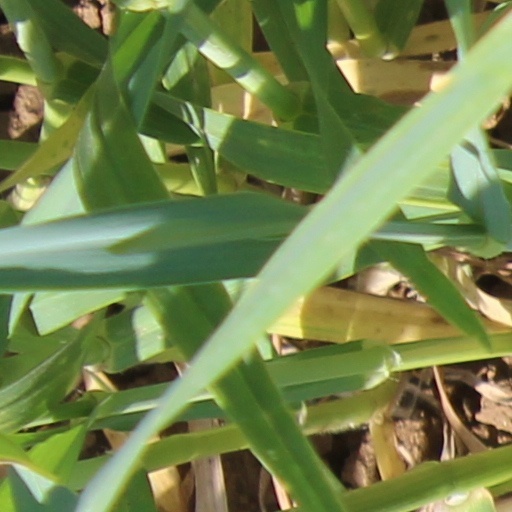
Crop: wheat